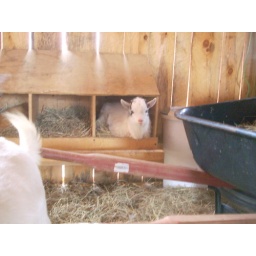
Grace in the chicken box